Island of Silence

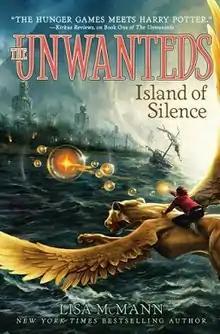
First edition

Island Of Silence is a fantasy book meant for readers ages 8–15. It is the second book in The "Unwanteds" series, preceded by the first book, "The Unwanteds".